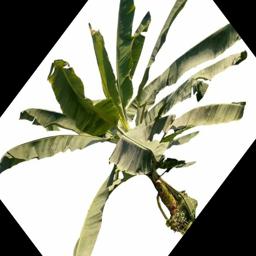
Label: MALBHOG LEAF